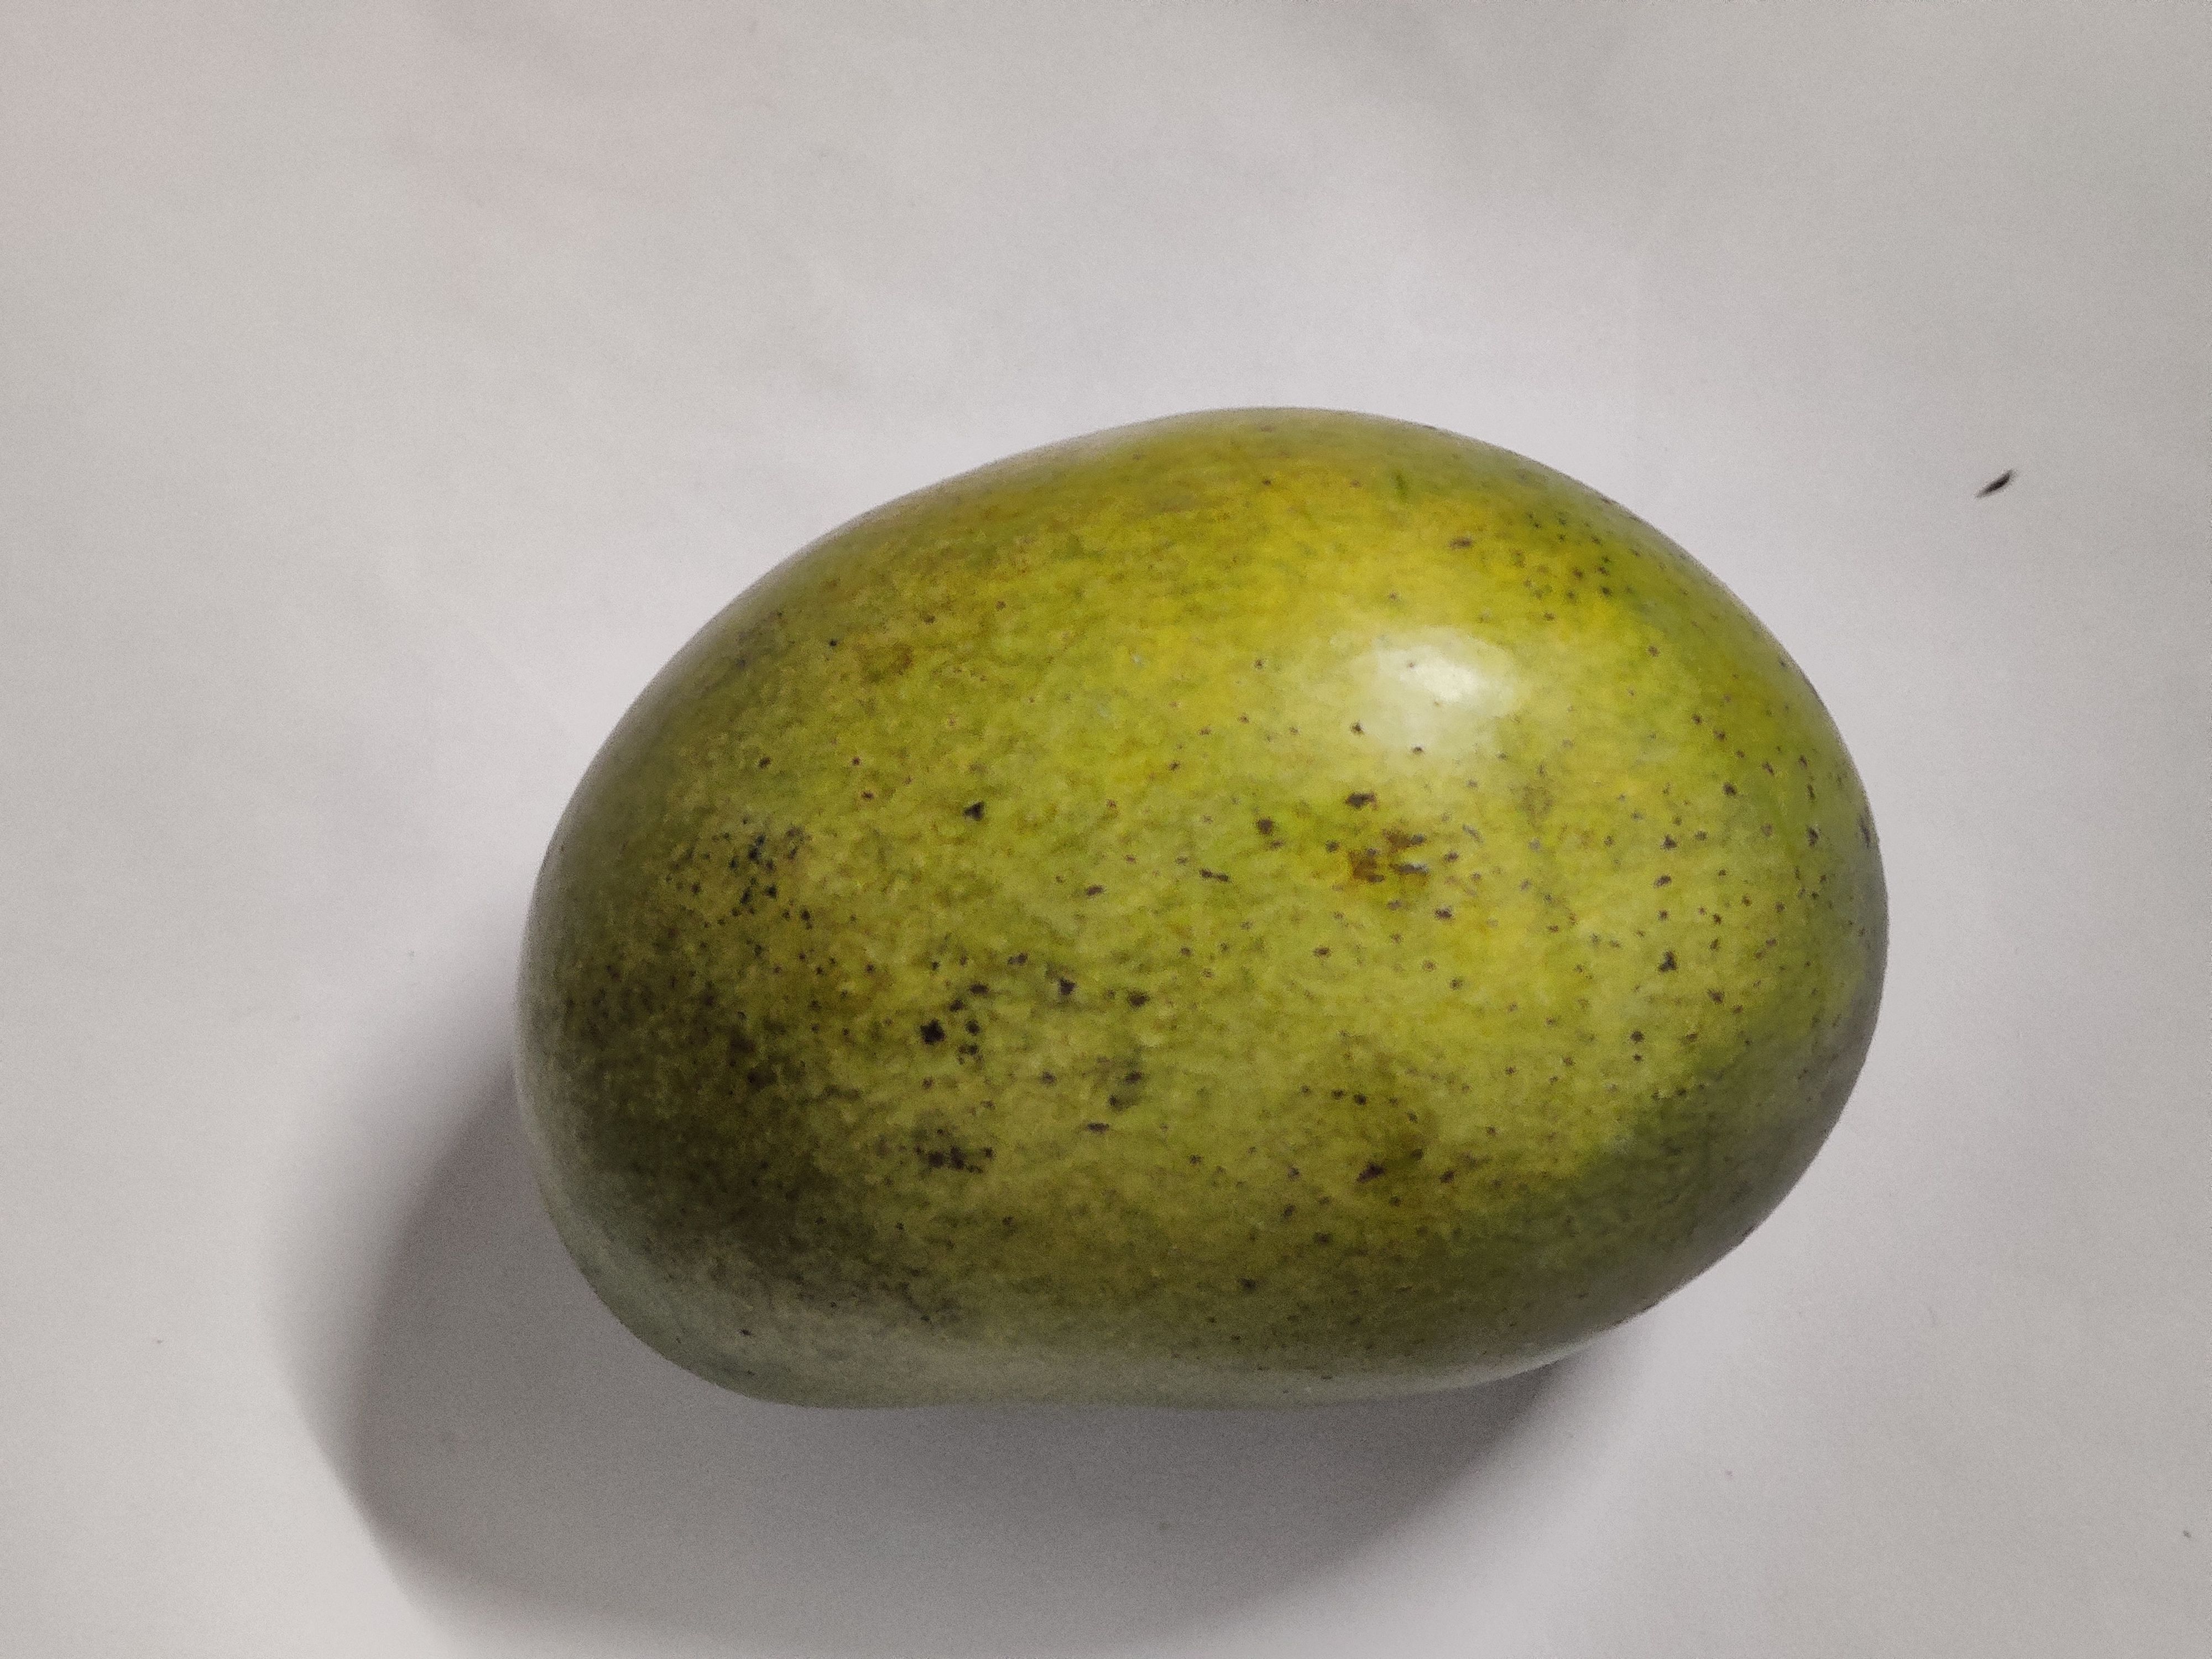
Fruit: mango
Grade: 2nd-grade